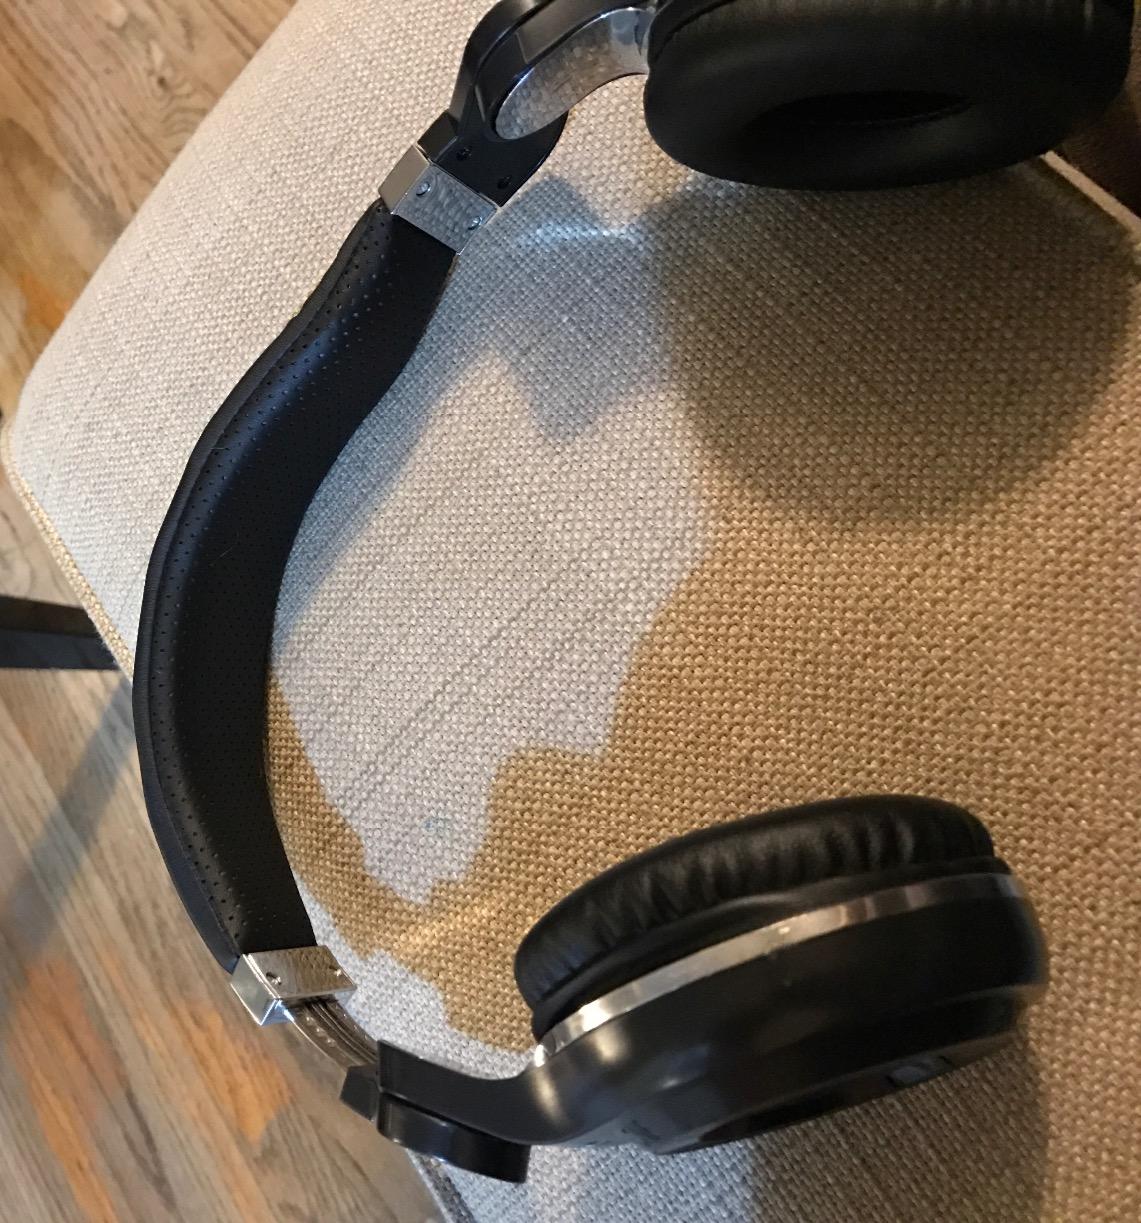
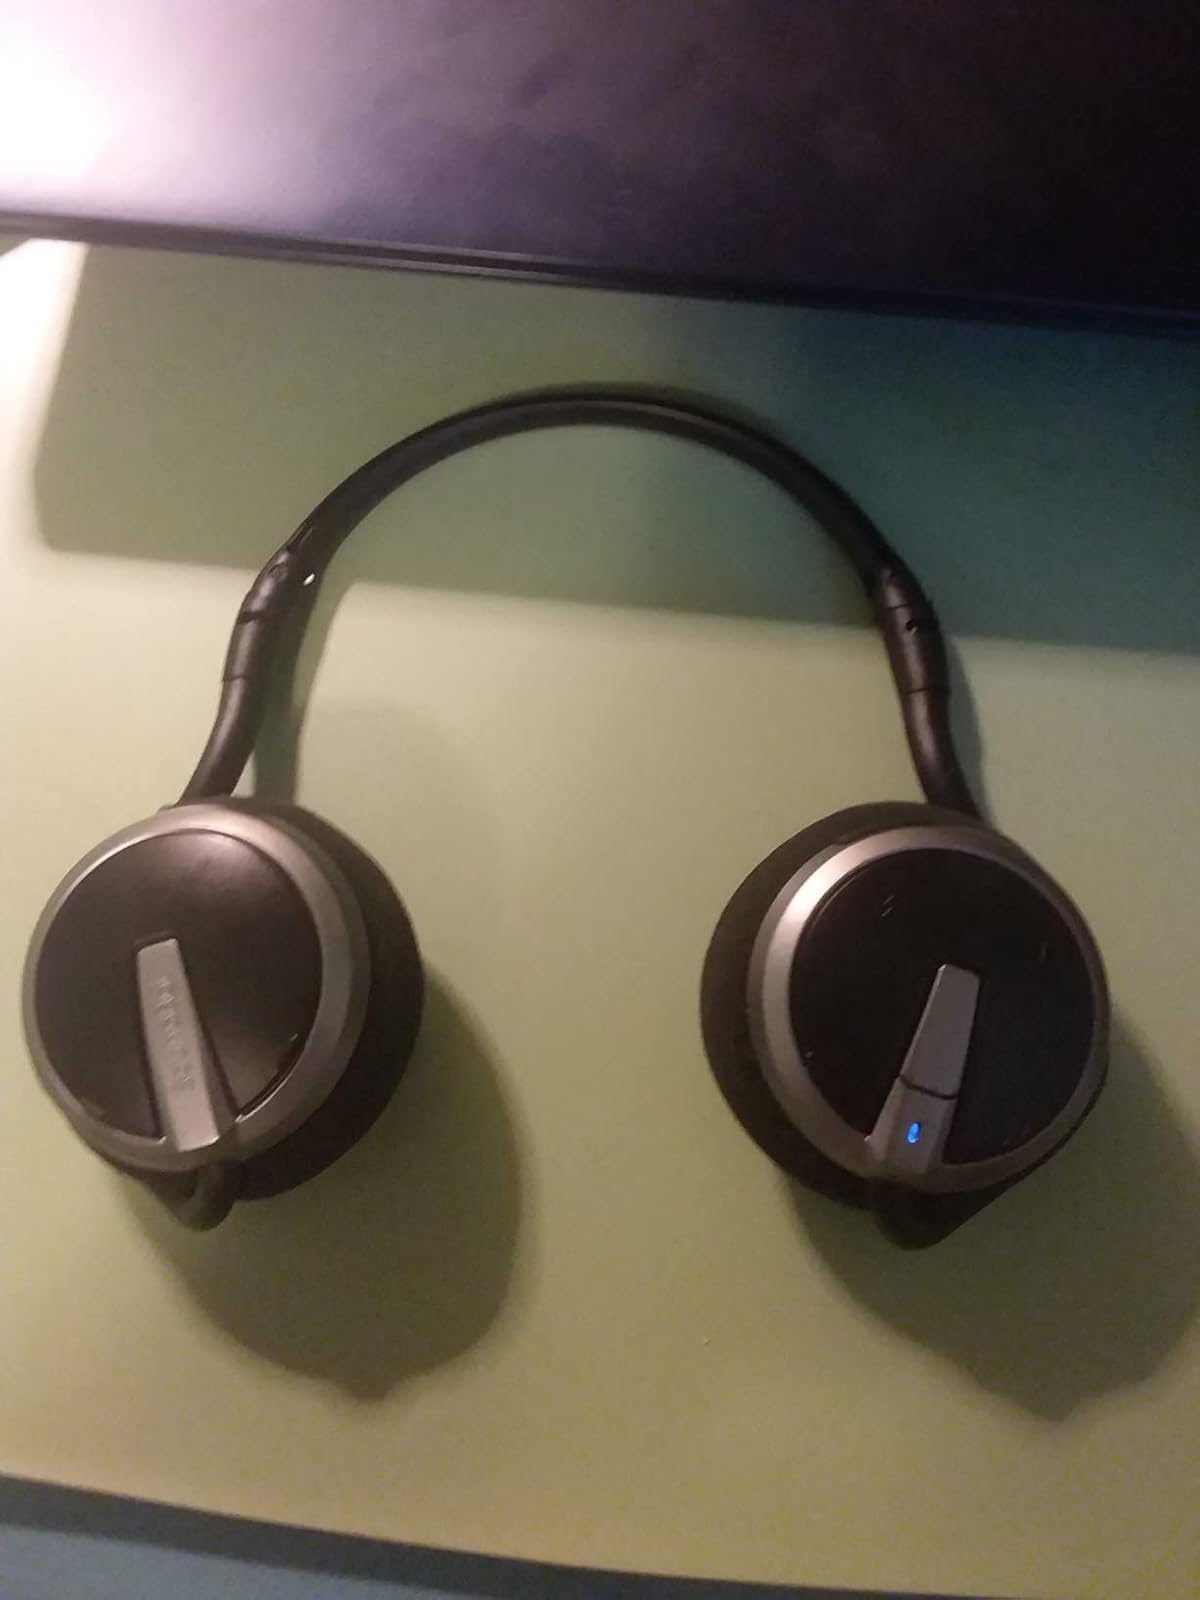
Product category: headphones
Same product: no